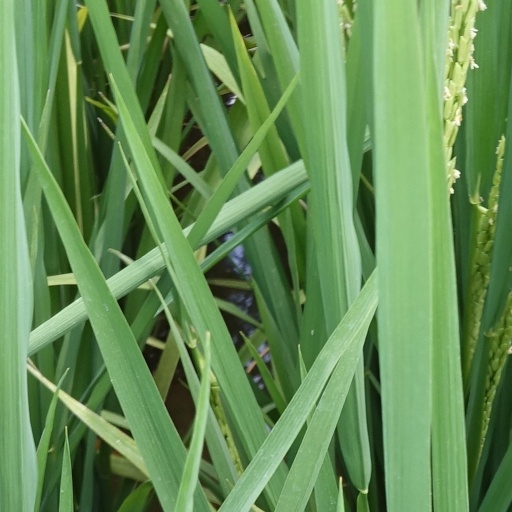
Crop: rice